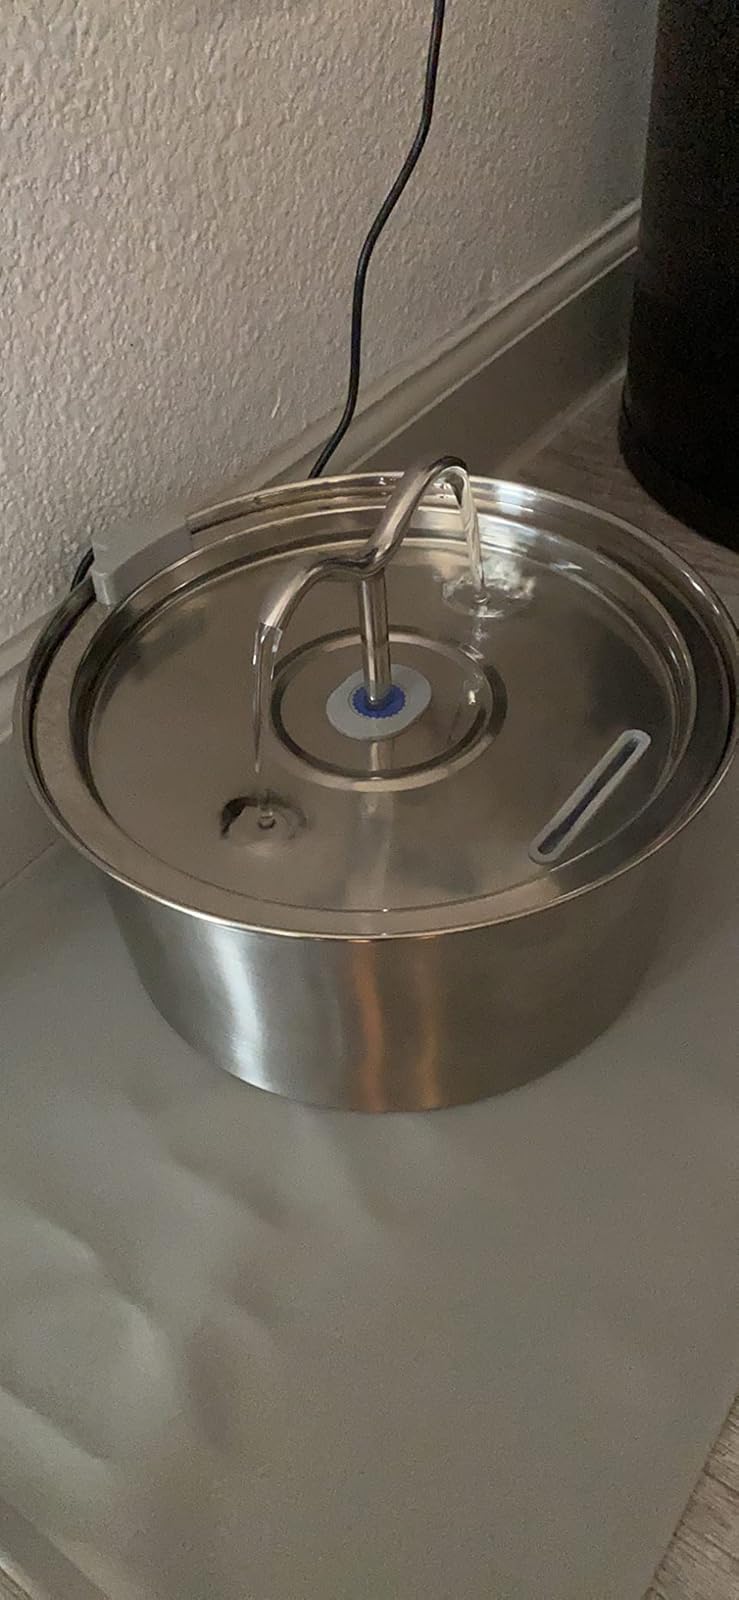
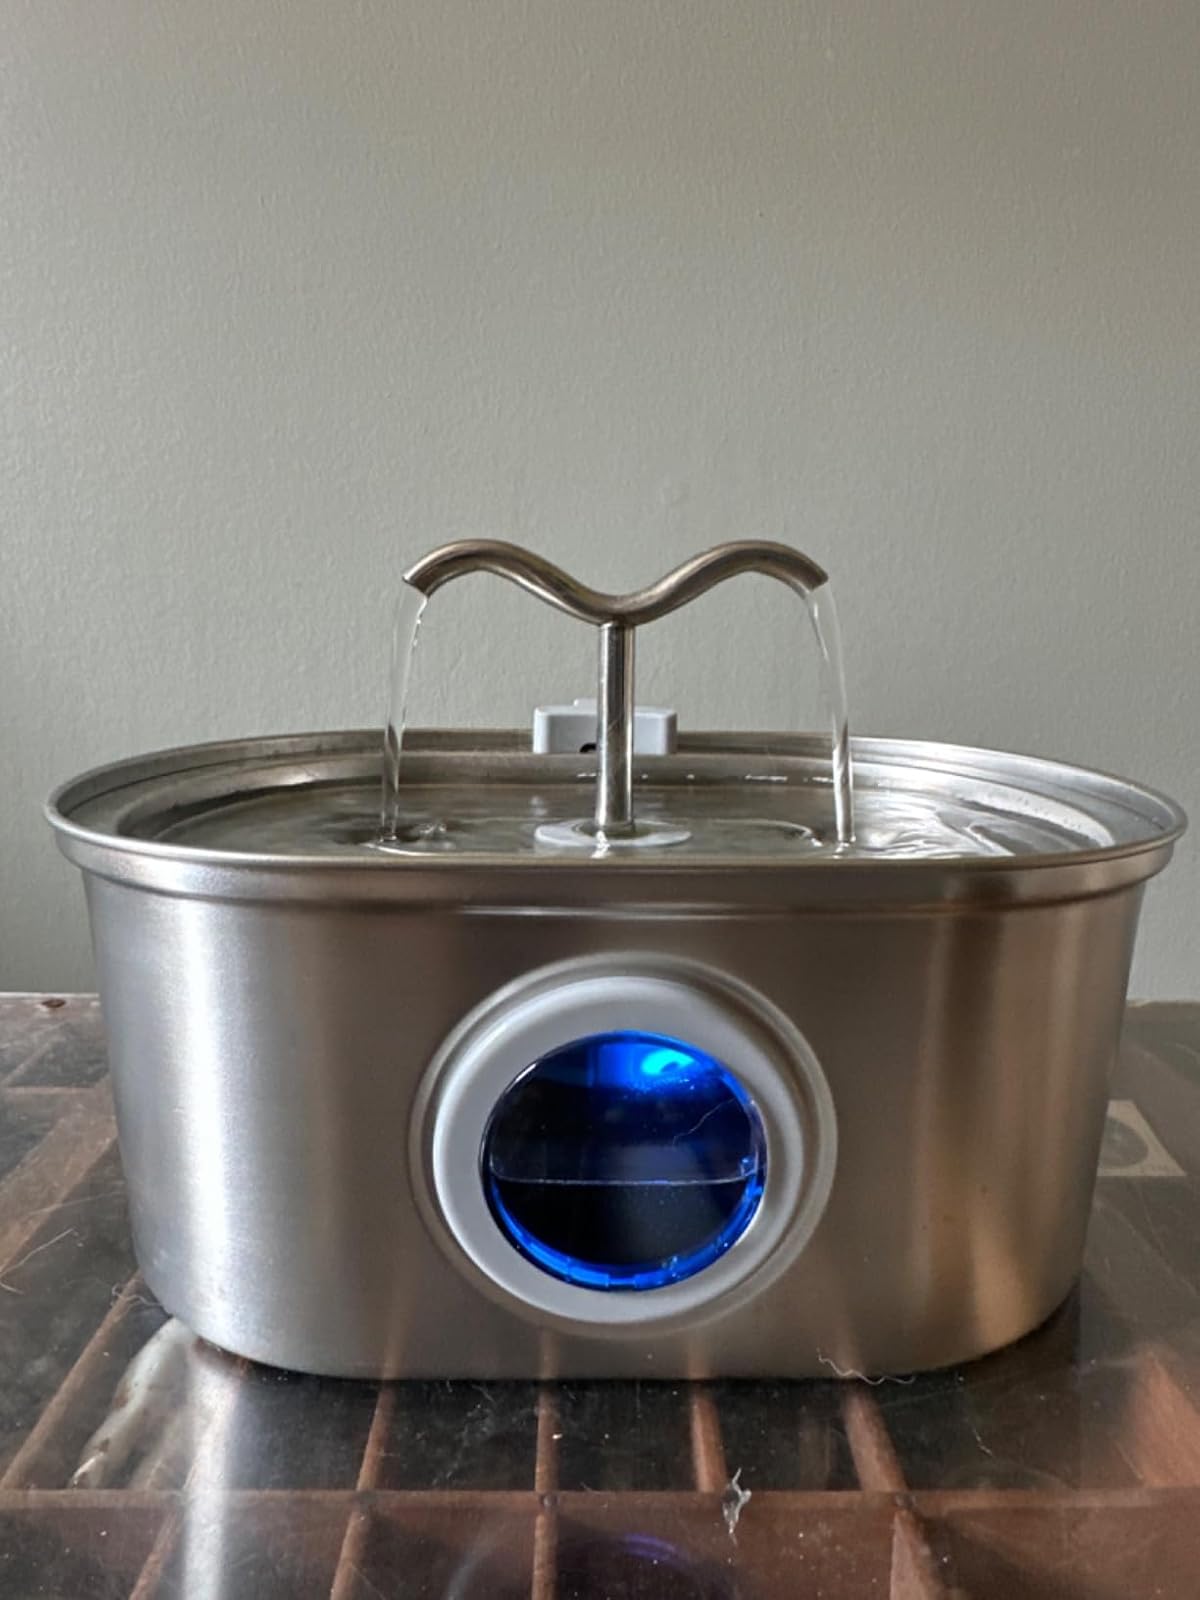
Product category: items_bowl
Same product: no